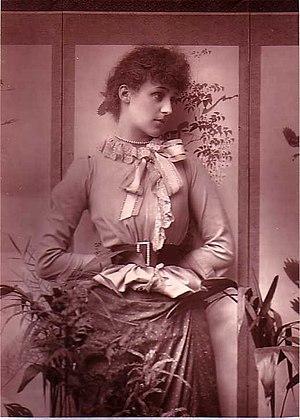
Marion Margaret Violet Manners, duchesse de Rutland est une artiste et femme noble britannique. Petite-fille de James Lindsay, elle épouse Henry Manners en 1882. Elle est titrée marquise de Granby de 1888 à 1906, lorsque son mari devient duc de Rutland. Elle a cinq enfants, dont le John Manners et la mondaine Lady Diana Cooper.